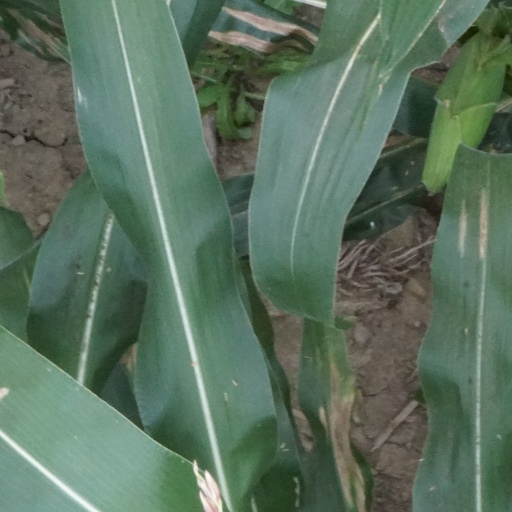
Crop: maize; corn